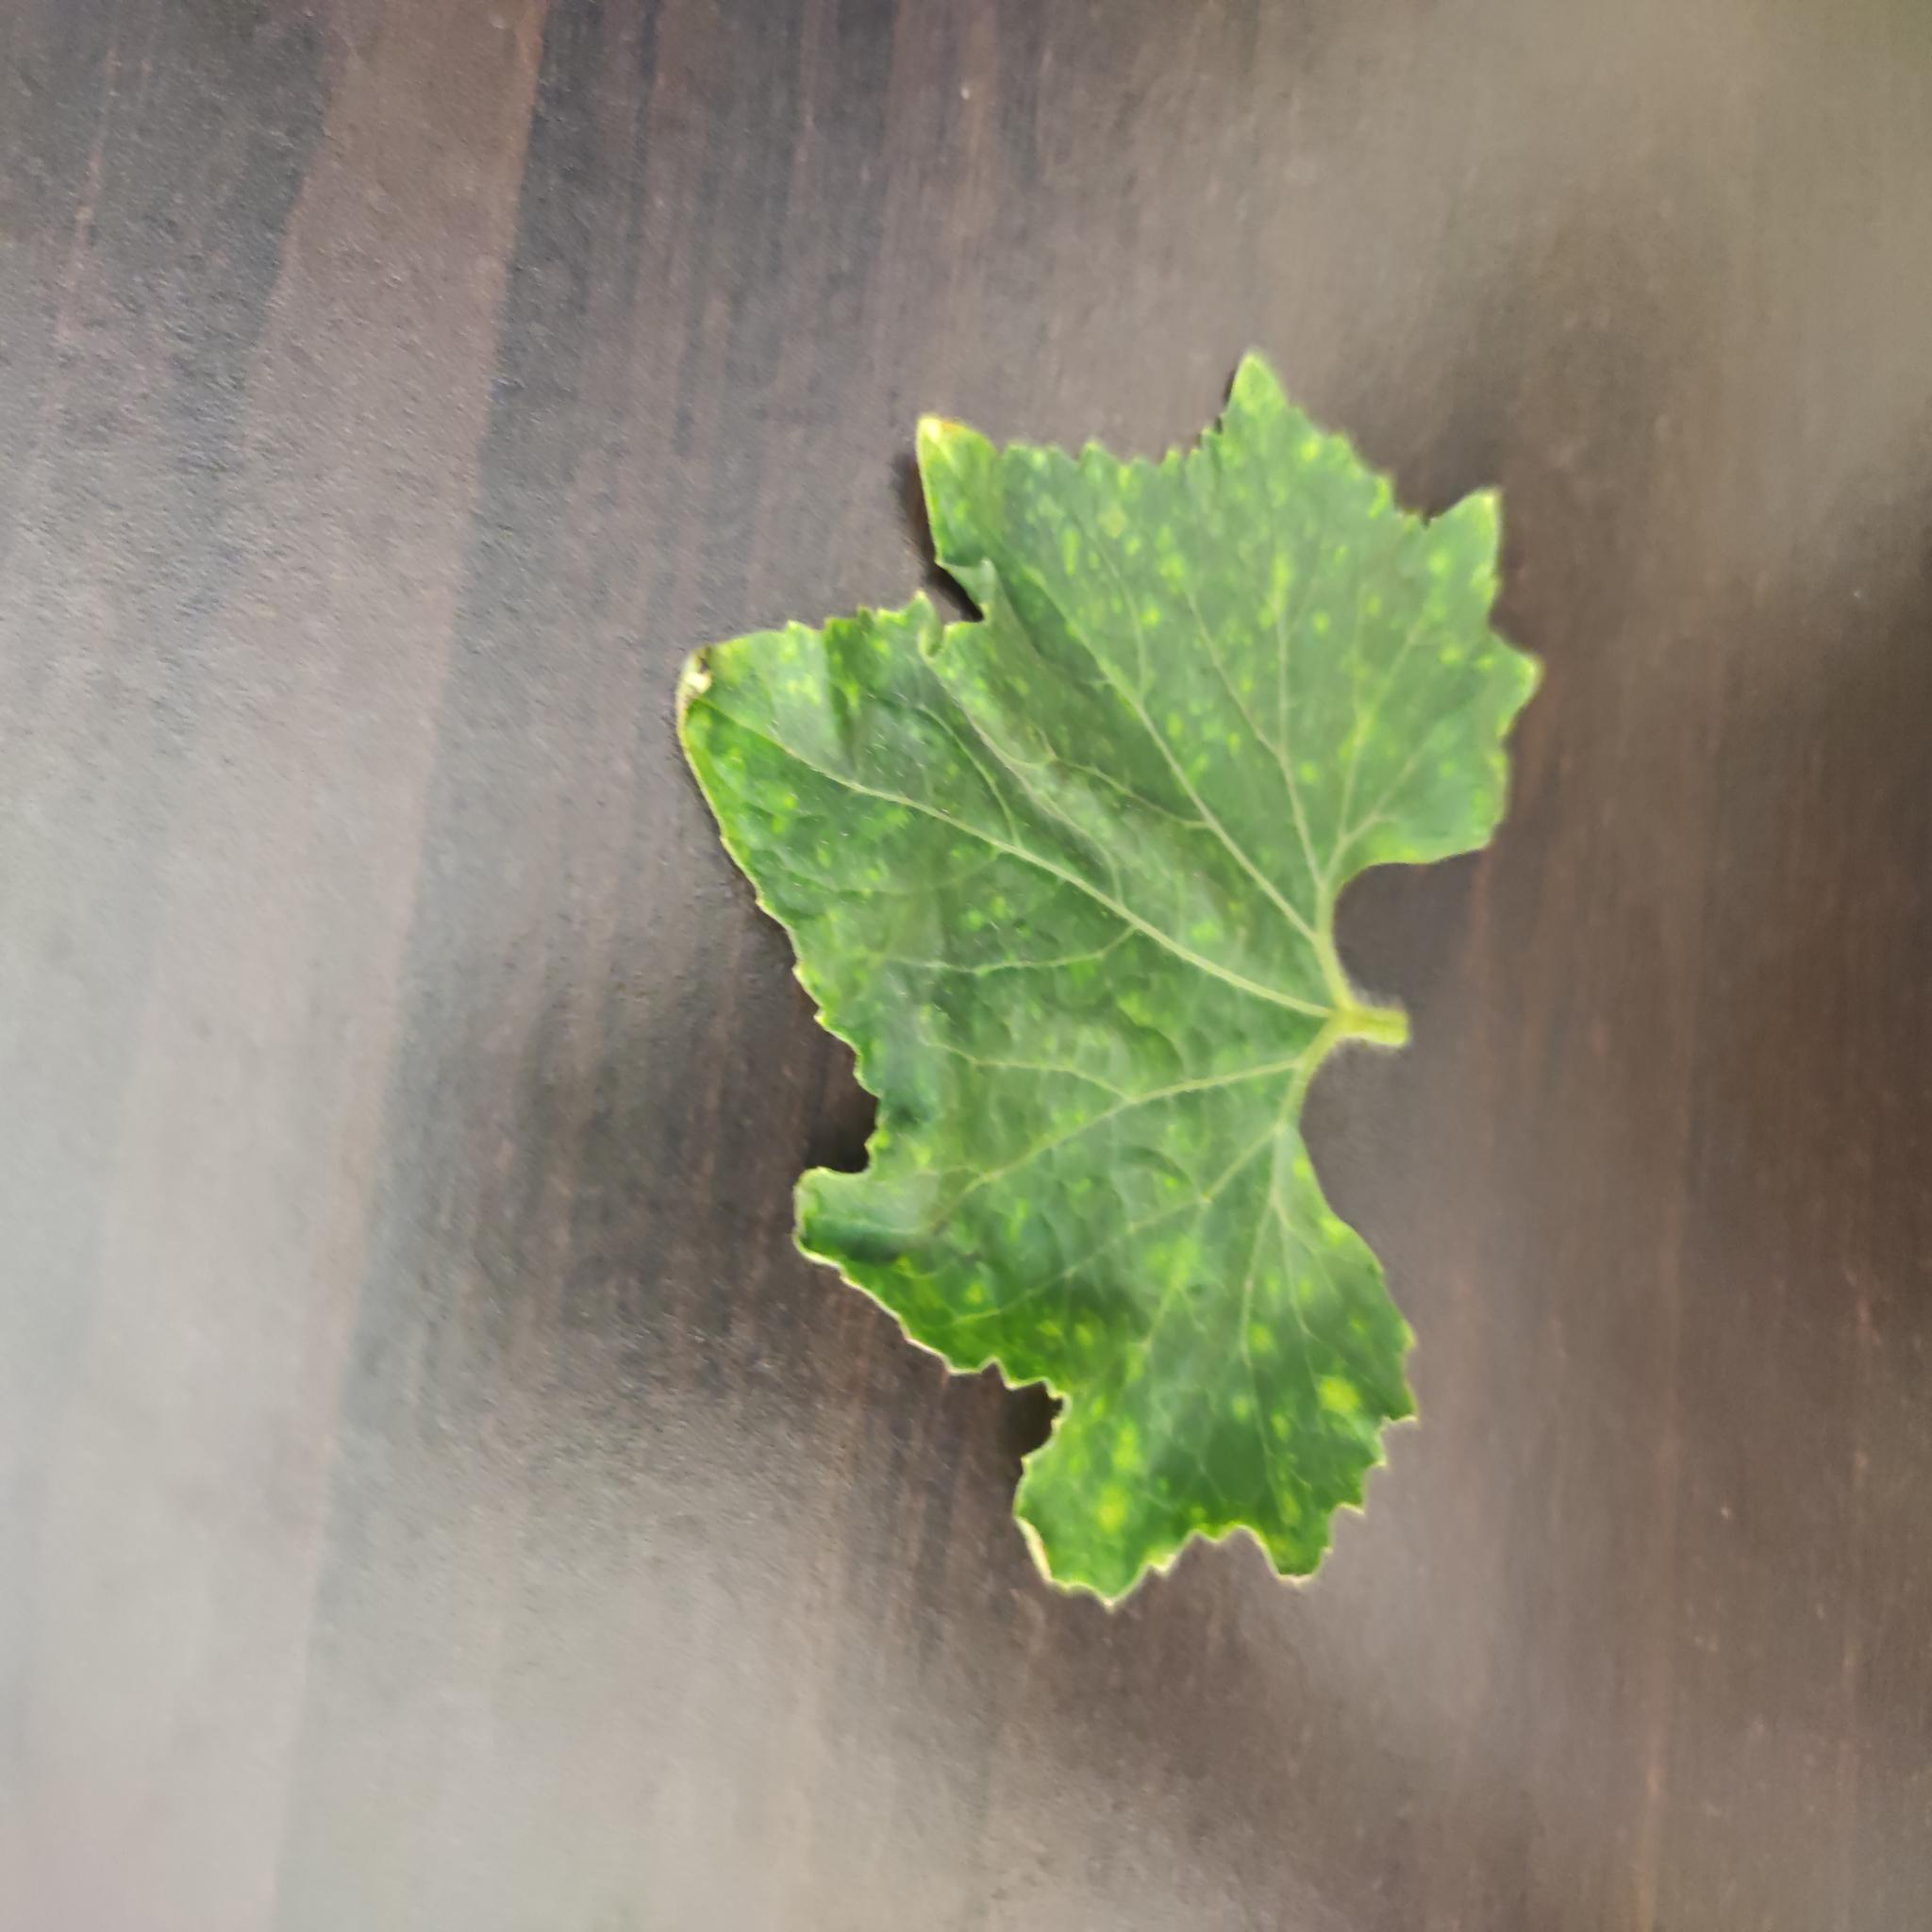
Label: Leaf curl